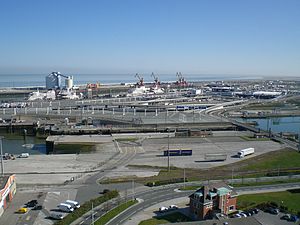
Calais
Calais er en havneby i Frankrig. Den ligger ved Doverstrædet, hvor Den engelske kanal er smallest.